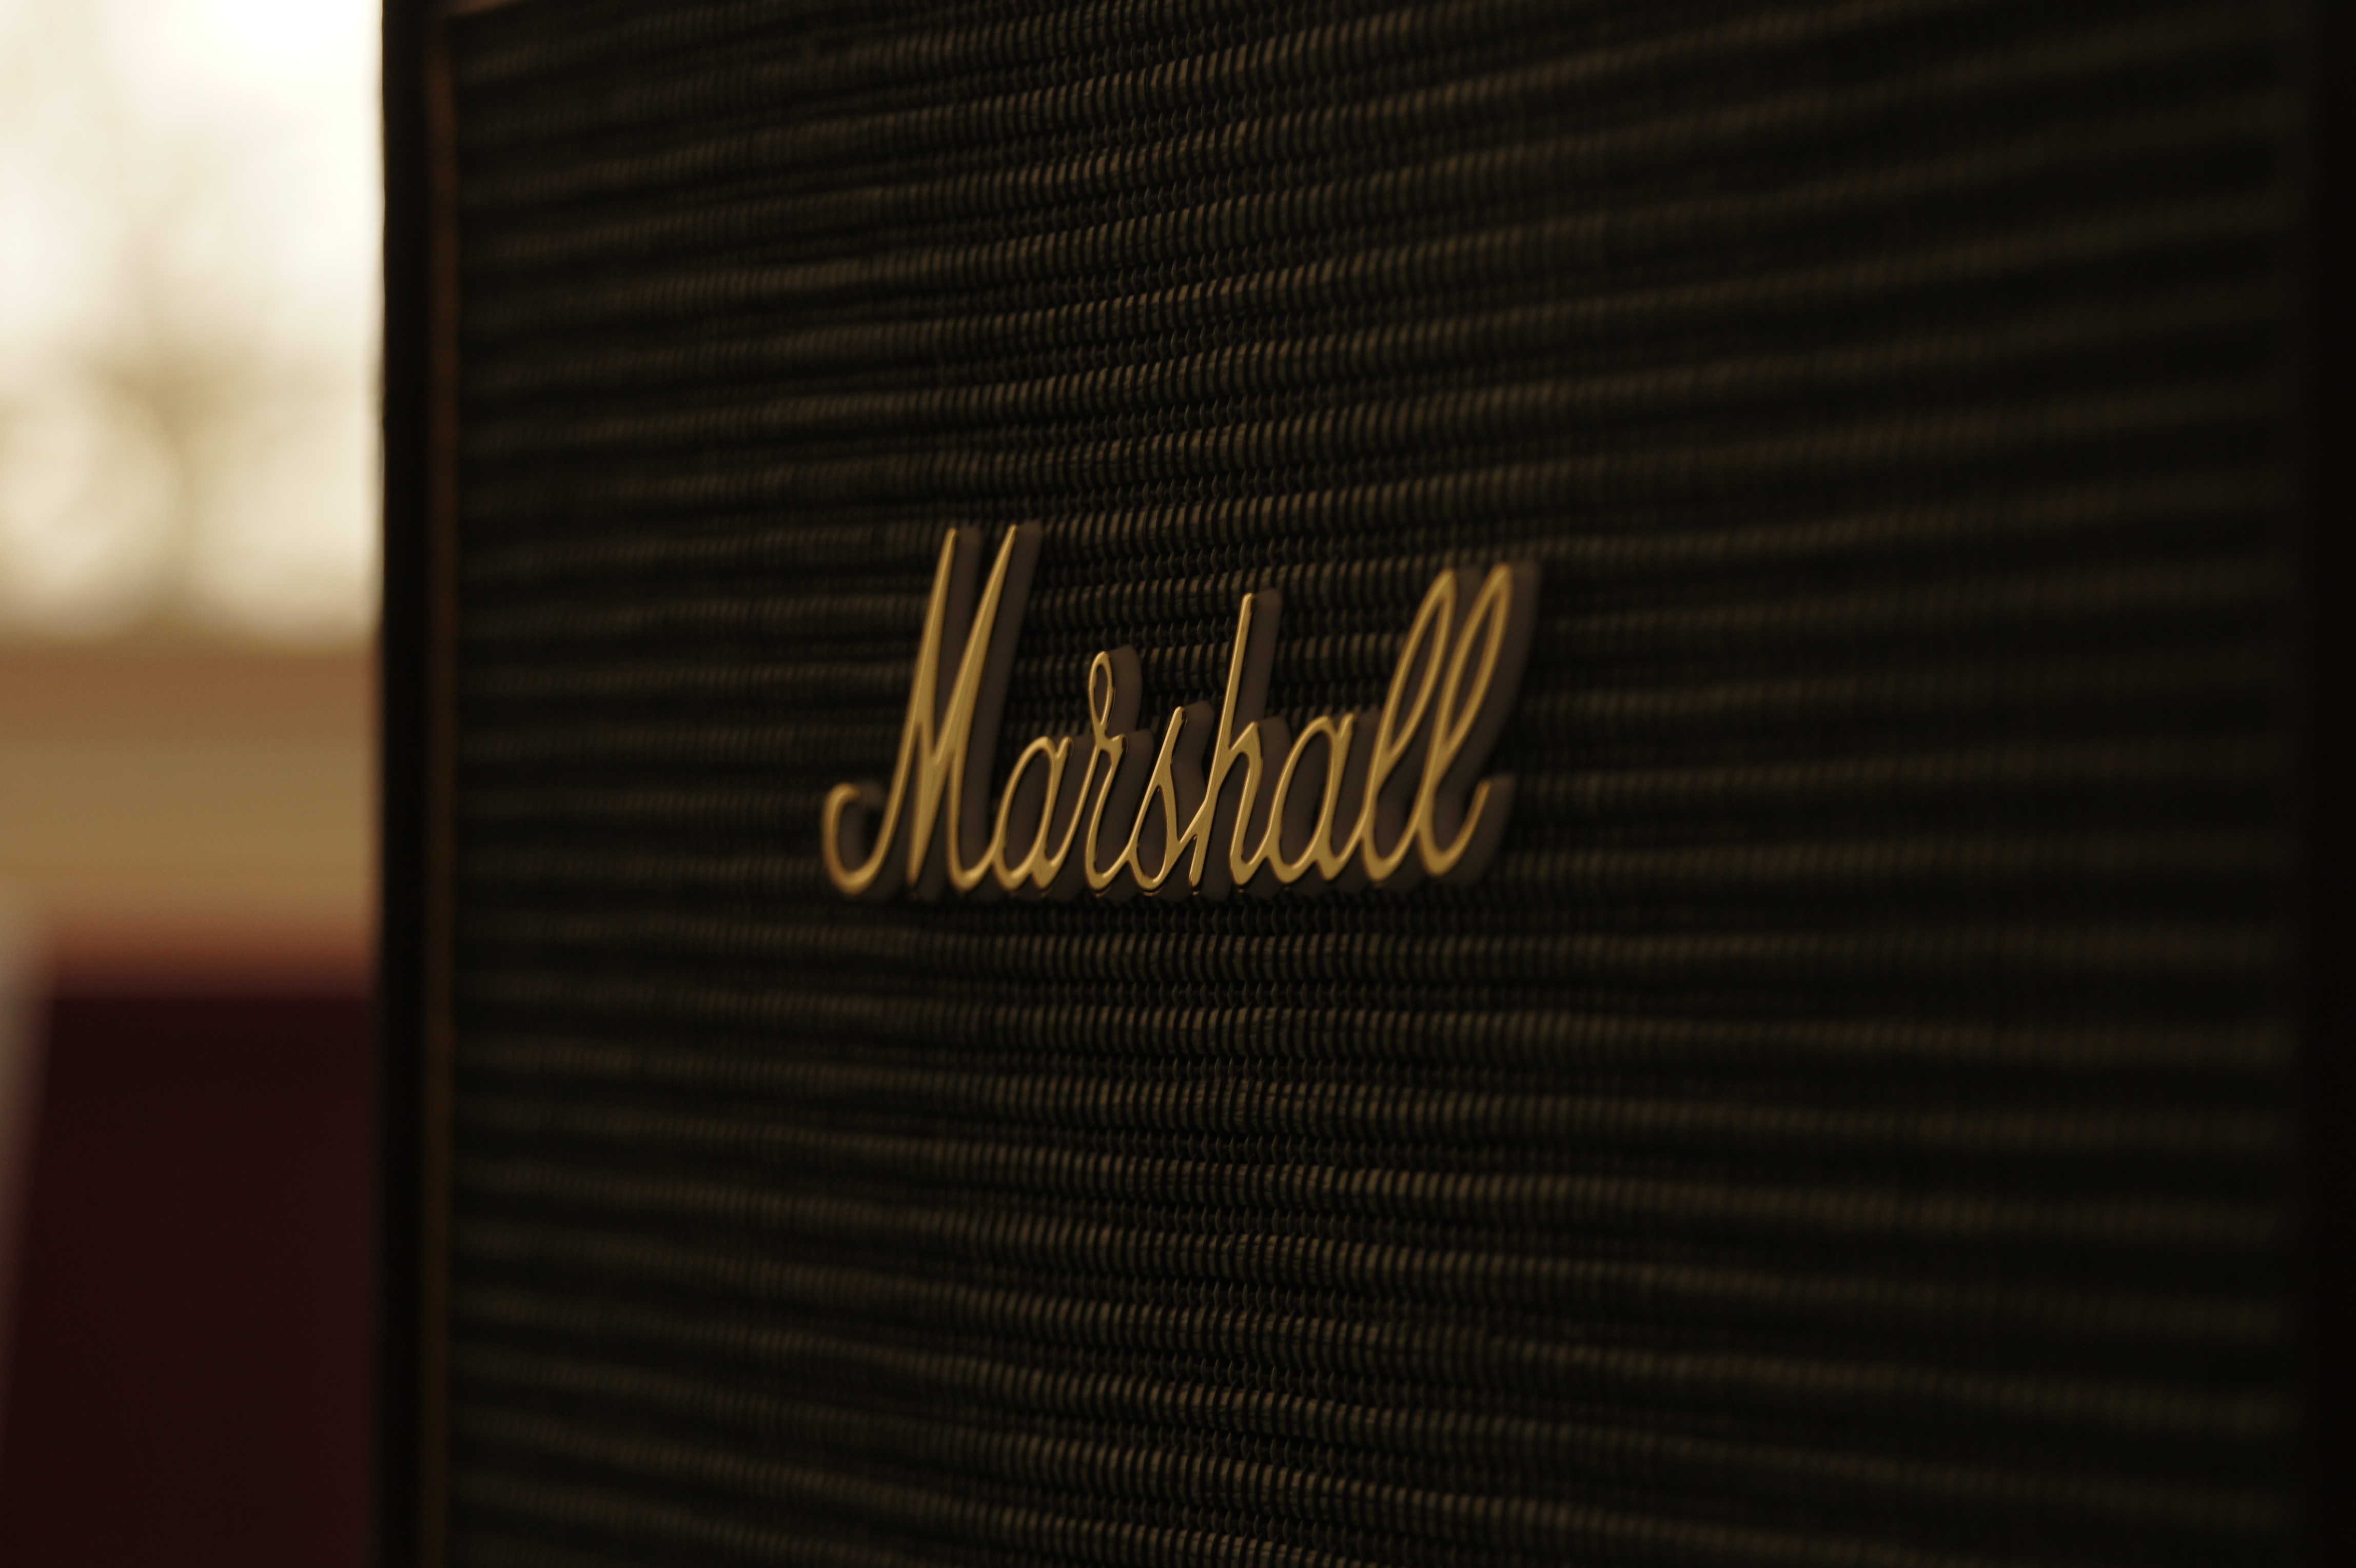
rock, music, wood, color, darkness, black, amplifier, brand, design, sound, shape, marshall, amplification, window covering